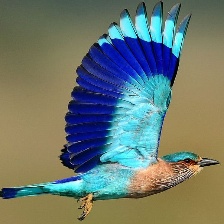
Species: INDIAN ROLLER
Scientific name: CORACIAS BENGHALENSIS